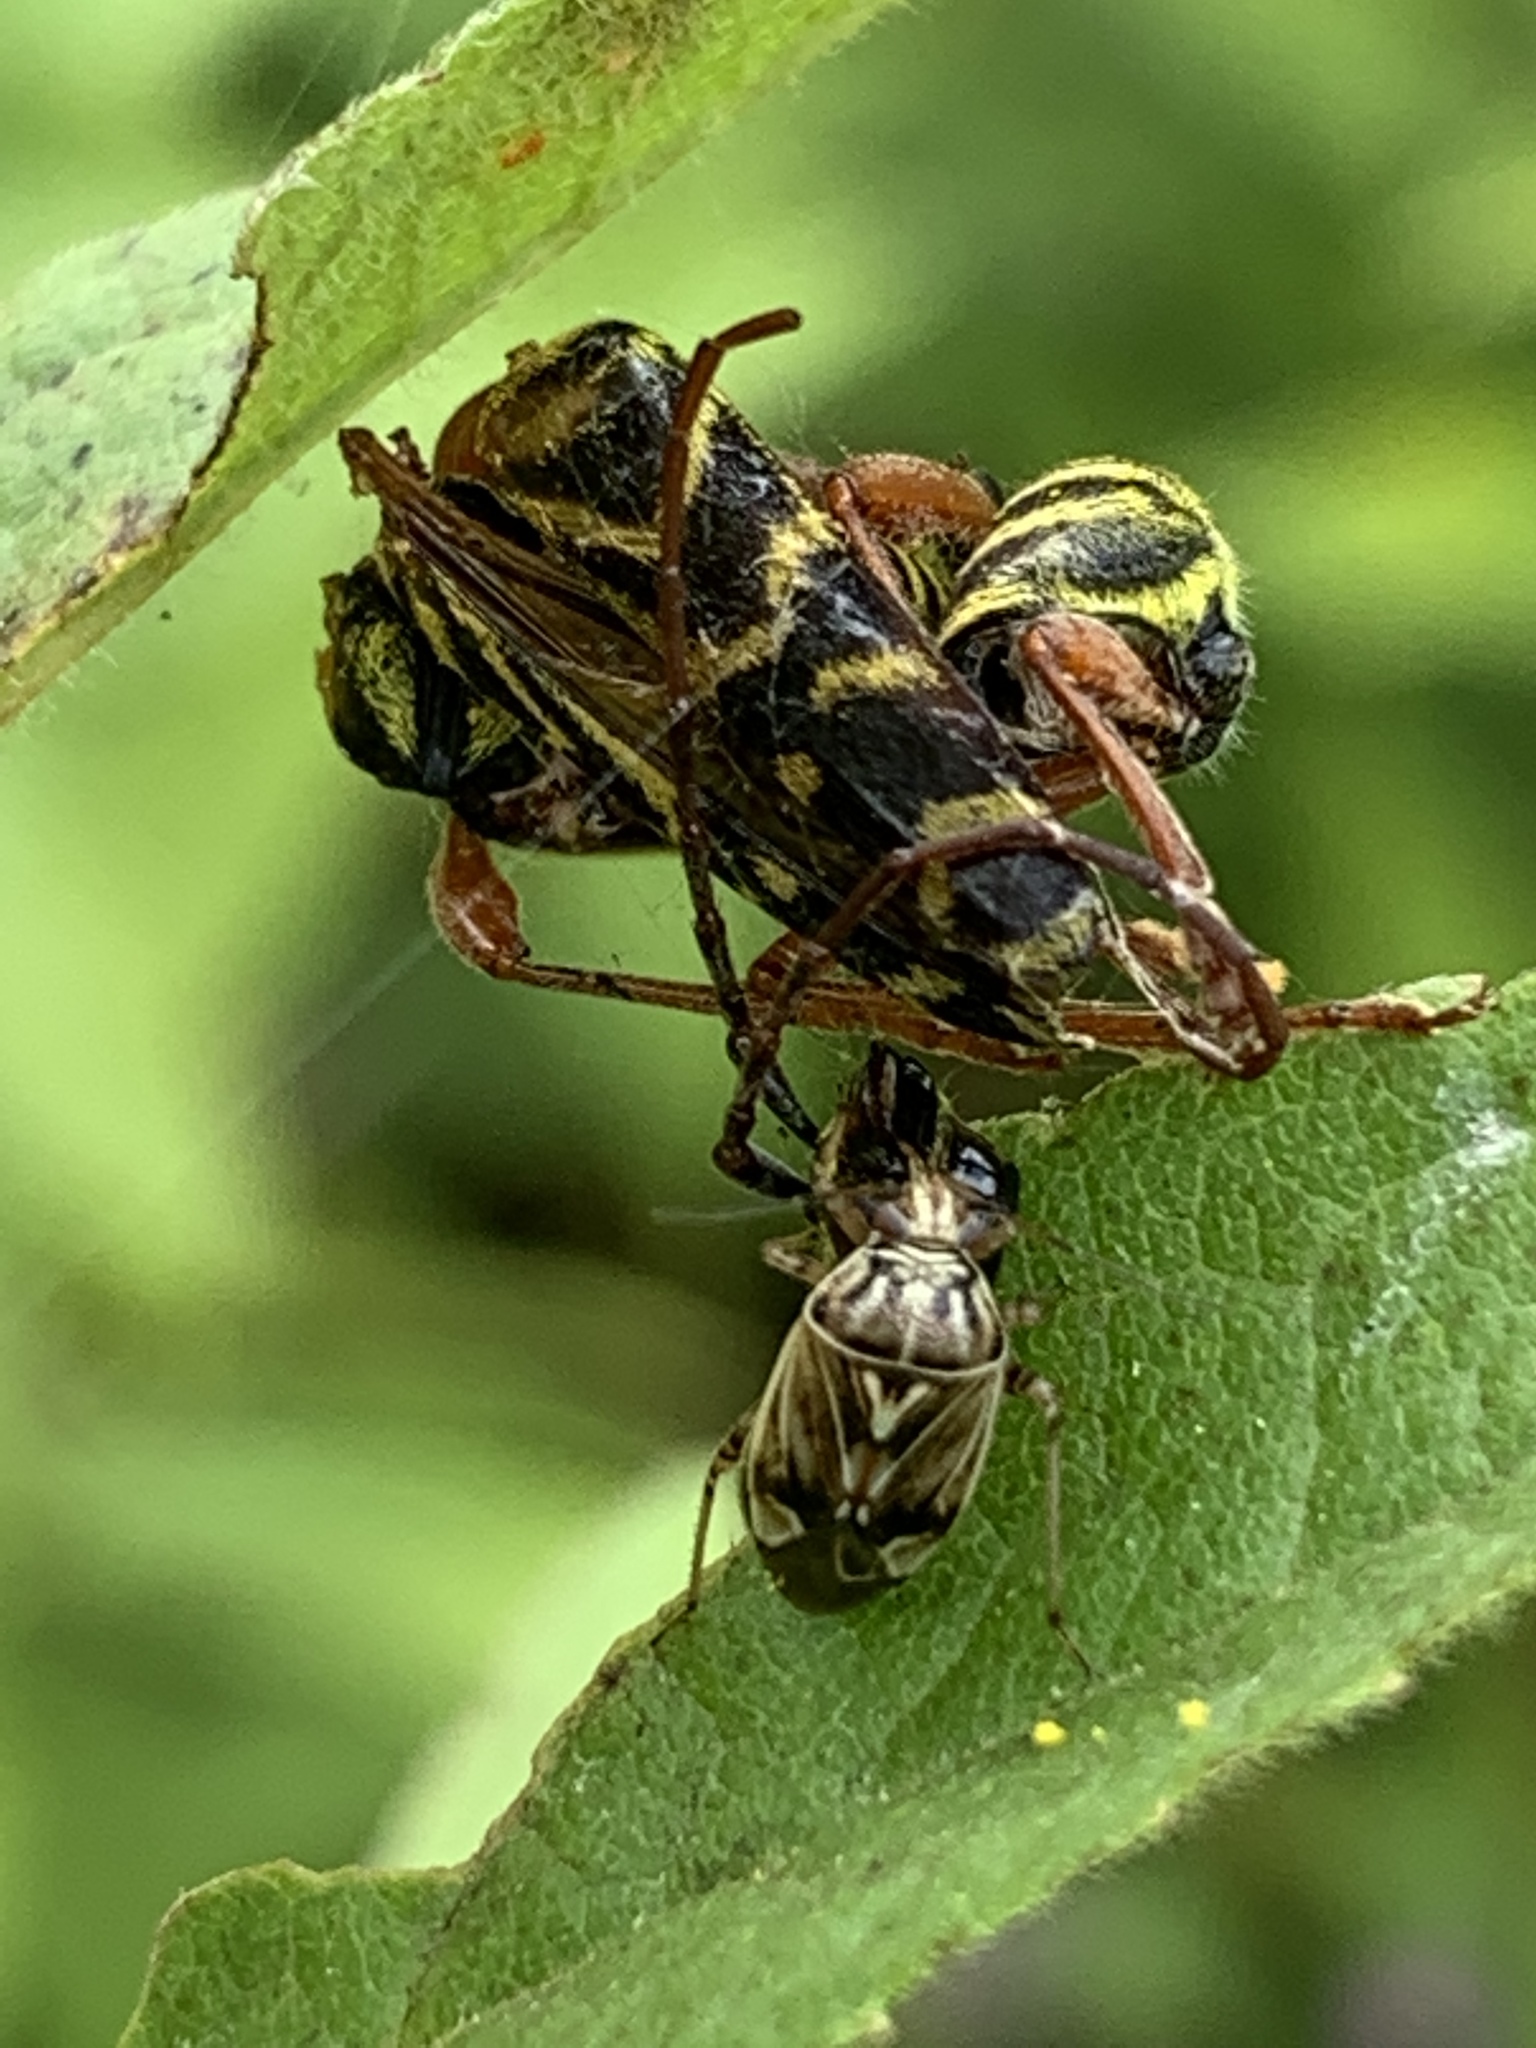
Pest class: lygus_bug